Birth weight

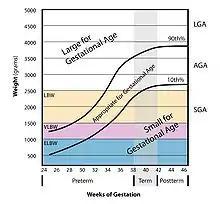
Relation of weight and gestational age

There are two genetic loci that have been strongly linked to birth weight, "ADCY5" and "CCNL1", and four that show some evidence ("CDKAL1", "HHEX–IDE", "GCK", and "TCF7L2"). The heritability of birth weight ranges from 25 to 40%. There is a complex relationship between a baby's genes and the maternal environment that the child is developing in. Foetal genes influence how the fetus grows in utero, and the maternal genes influence how the environment affects the growing fetus.